Kuni, Gunma

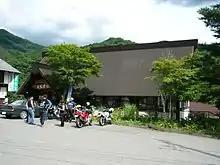
Roadside Station Kuni

As of September 1, 2007, the village had an estimated population of 1,788 and a population density of 9.41 persons per km². The total area was 202.81 km².